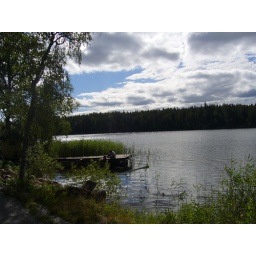
The lake and jetty at our friend Bongi's summer house near Uppsala.